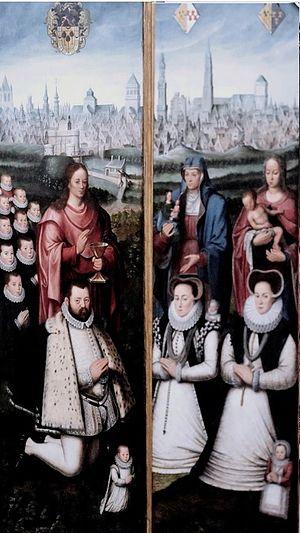
Les Primitifs flamands à Bruges est une exposition d'art consacrée aux peintures des primitifs flamands qui s'est tenue du 15 juin 1902 au 5 octobre 1902 au Palais du gouvernement provincial à Bruges.